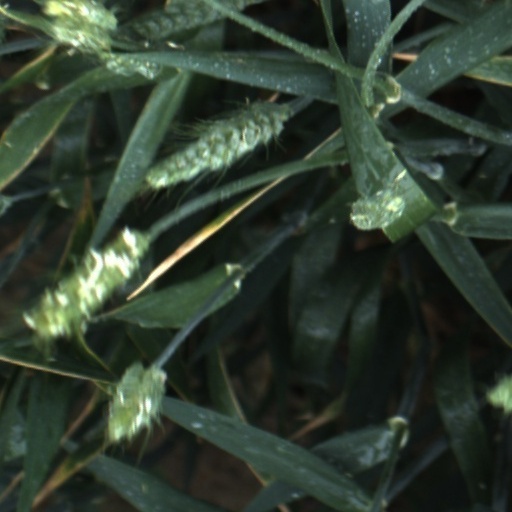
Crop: wheat